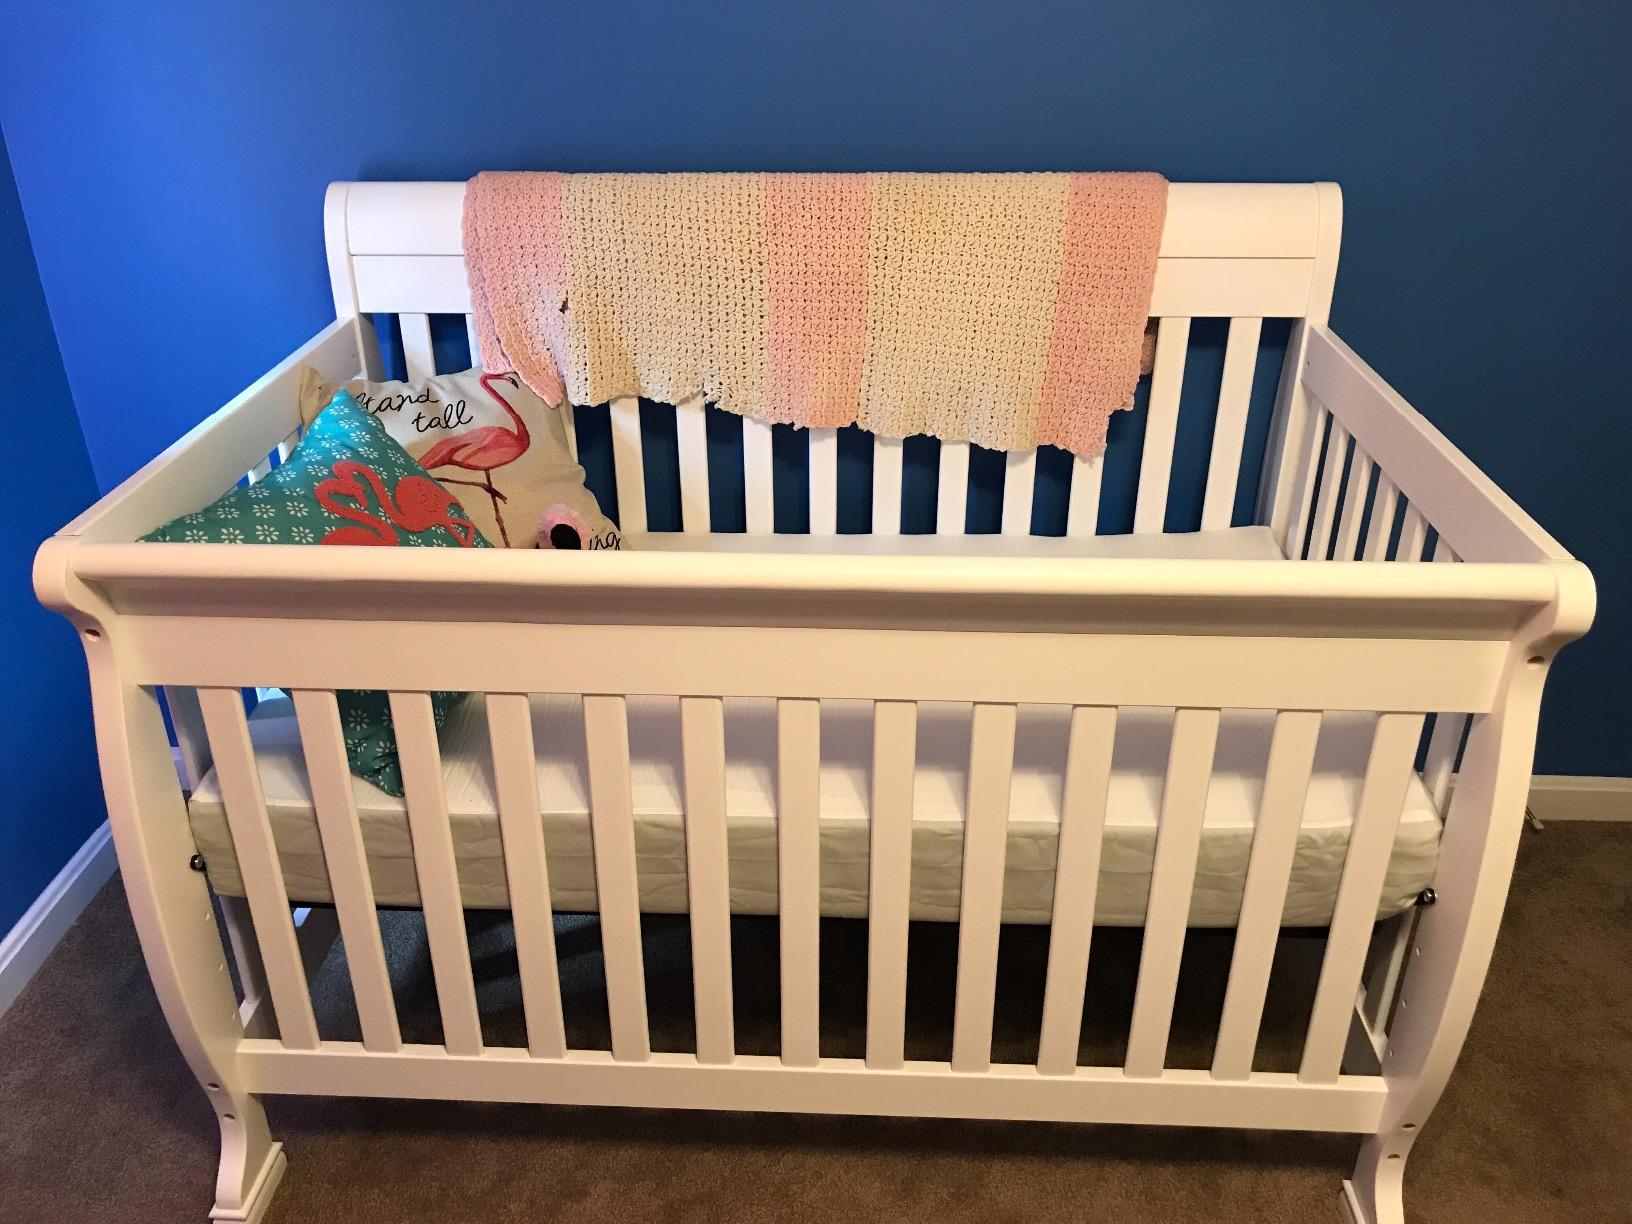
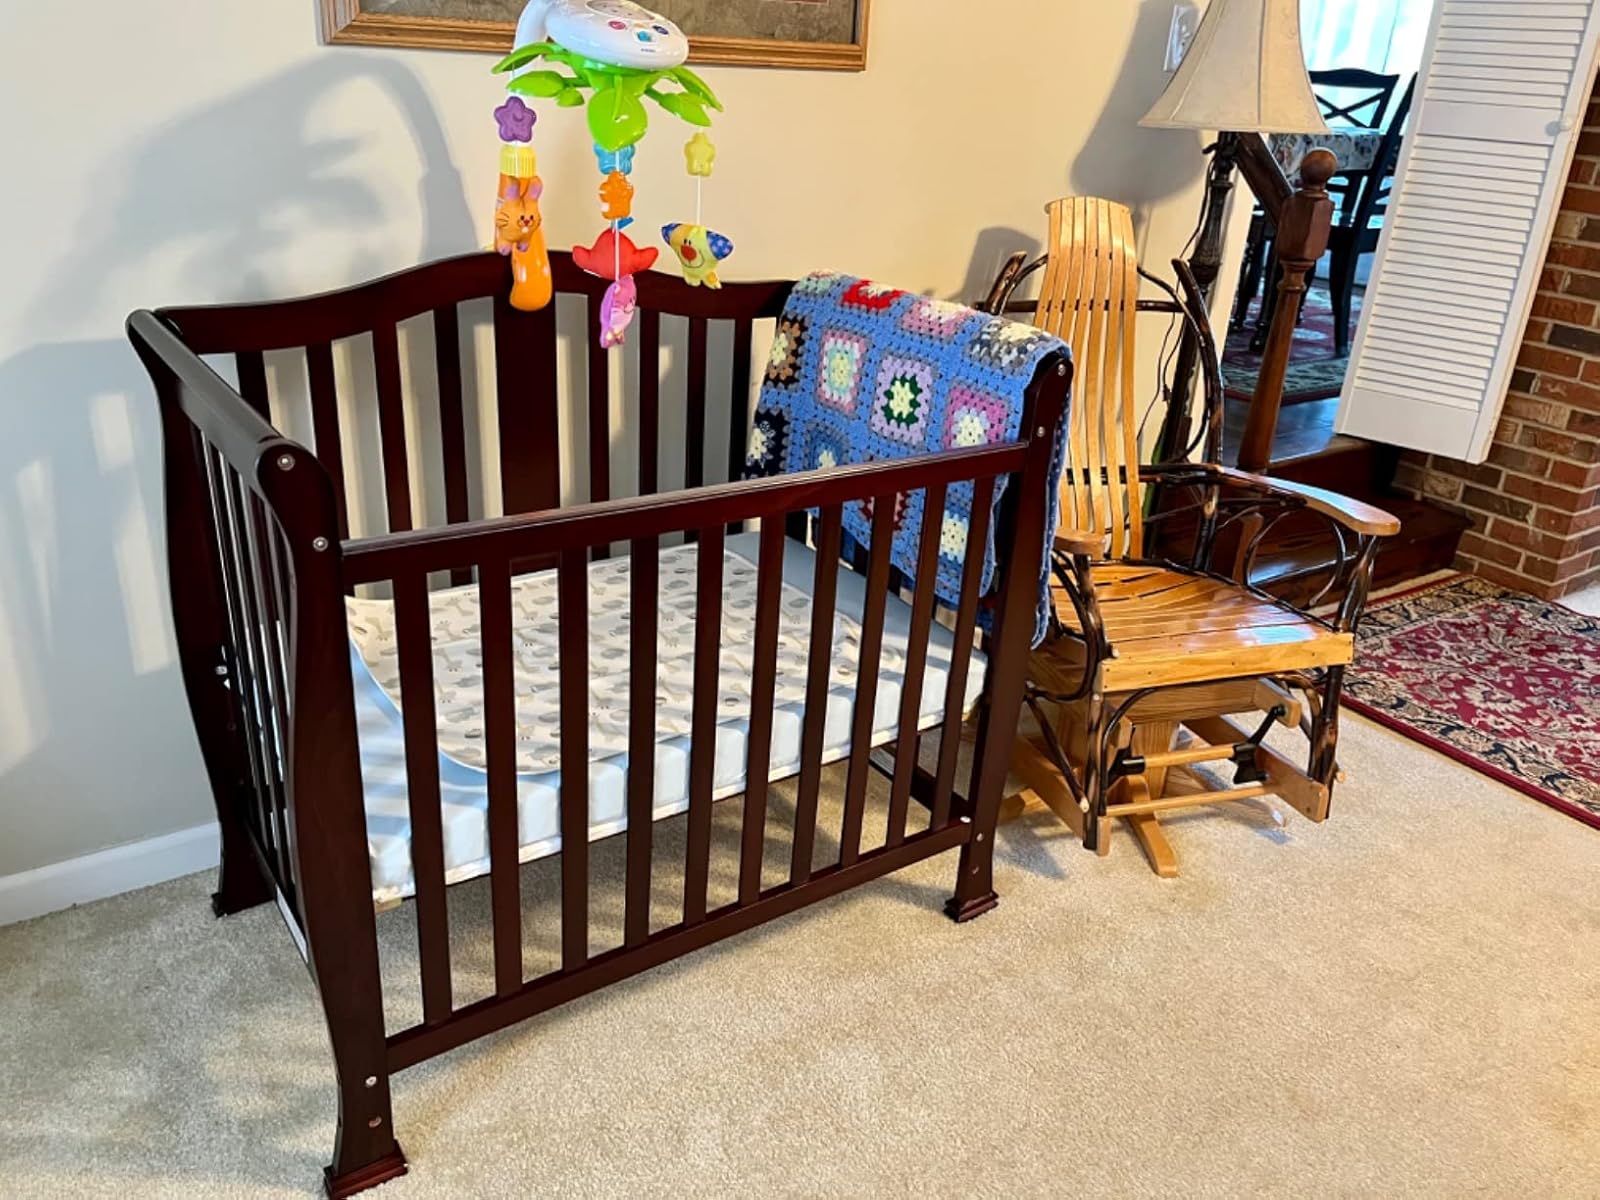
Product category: products_crib
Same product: no